Ural-4320

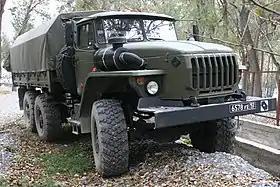
Ural-4320

The Ural-4320 is a general purpose off-road 6×6 vehicle, produced at the Ural Automotive Plant in Miass, Russia for use by the Russian Army. The wheel arrangement for the Ural-4320 was designed for transporting cargo, people and trailers on all types of roads and terrain. It also serves as a launching platform for the BM-21 "Grad" rocket launcher.